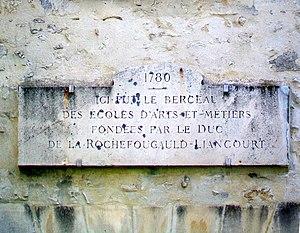
Plaque commémorative au-dessus de l'entrée du musée.
François Alexandre Frédéric de La Rochefoucauld, seigneur de Liancourt et 7ᵉ duc de La Rochefoucauld, né le 11 janvier 1747 à La Roche-Guyon et décédé le 27 mars 1827 à Paris, est un militaire, homme politique, scientifique et philanthrope français des XVIIIᵉ et XIXᵉ siècles.